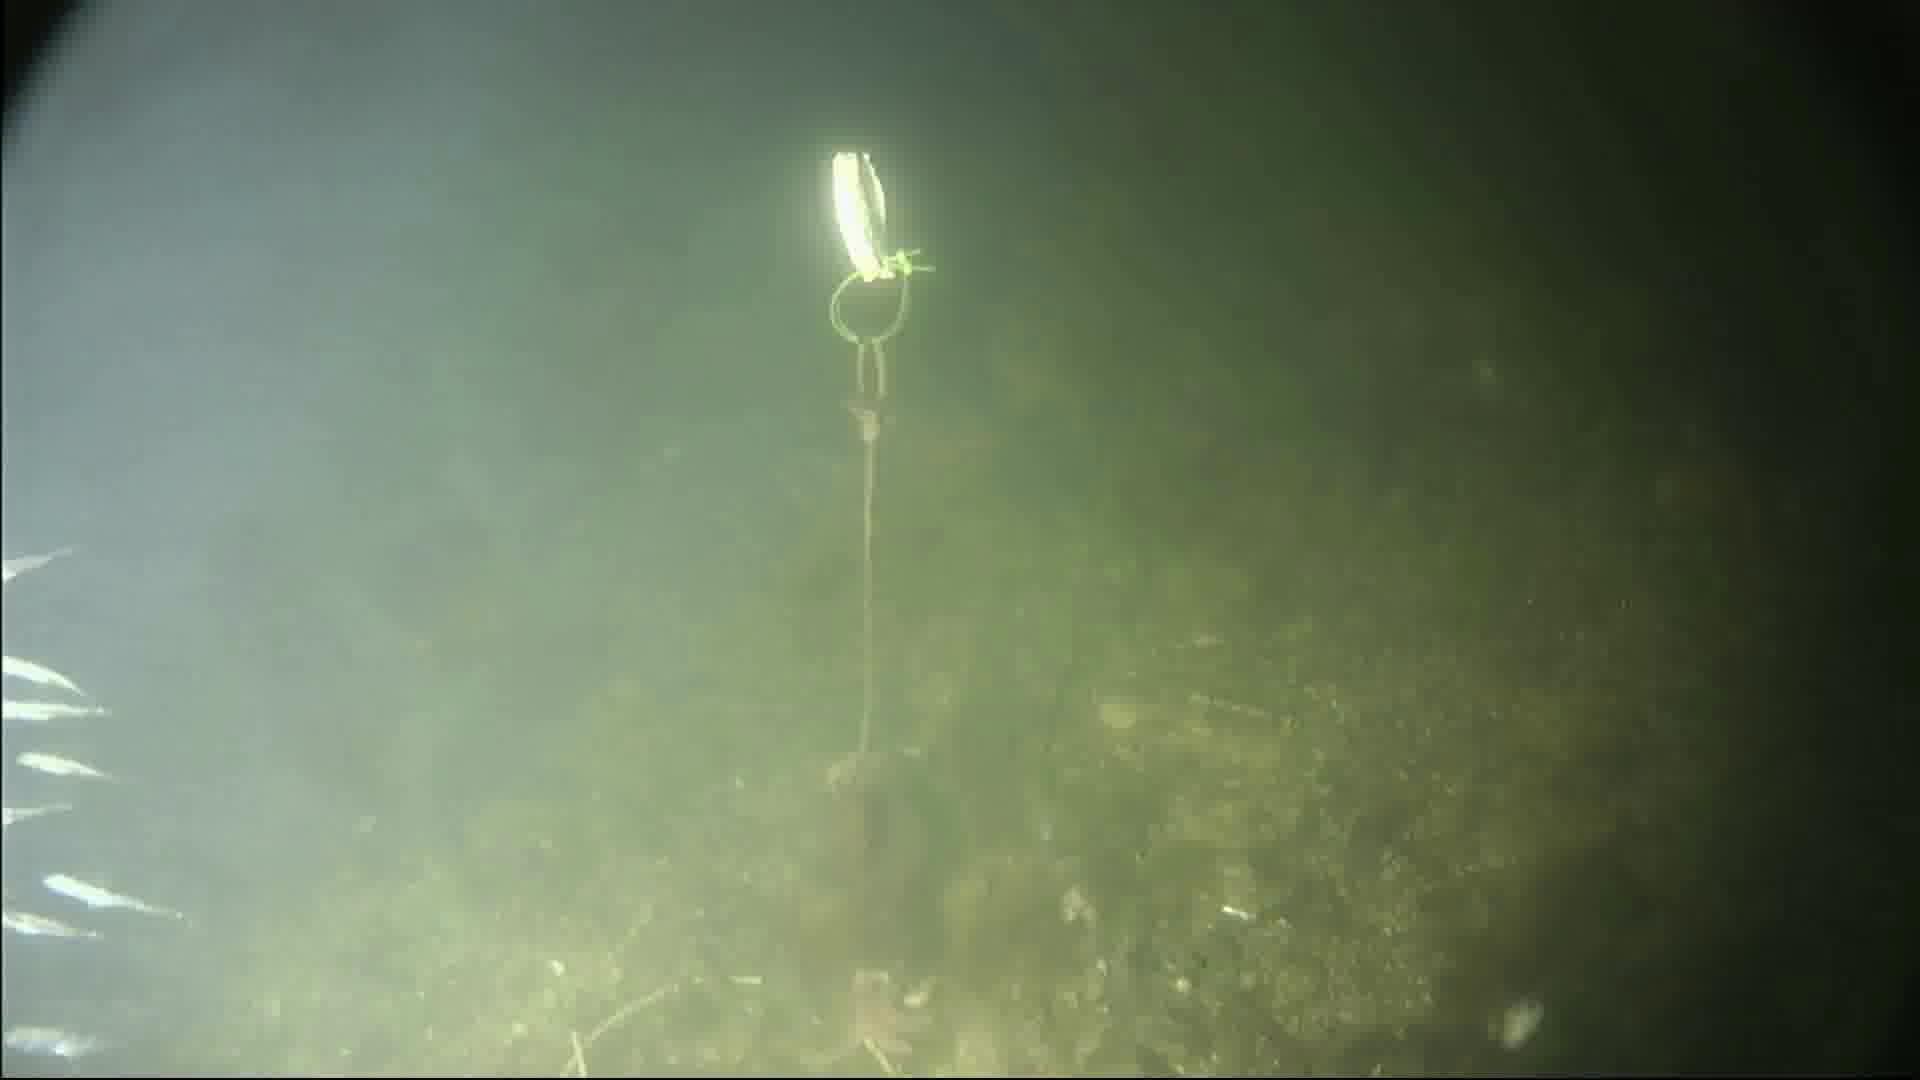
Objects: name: starfish
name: crab
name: small_fish